Margam Stones Museum

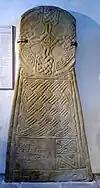
Cross of Einion

The earliest of the Glamorgan disc-headed crosses (along with one at Llantwit Major). The cross and stem have intricate lattice patterns with an inscription in "insular majuscule" script. First mention of this cross was in 1873, by which time it was in the Abbey Chapter house collection. It measures high, wide and thick, made from locally occurring Pennant sandstone. The circular head of the cross has been roughly cut back to make it a more even shape for re-use as building material.